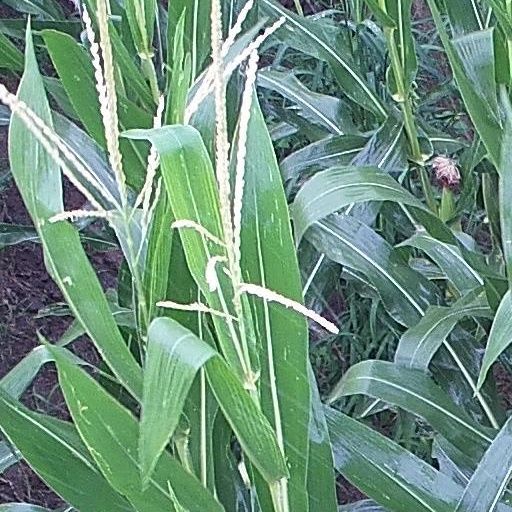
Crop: maize; corn